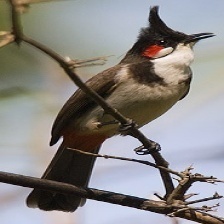
Species: RED WISKERED BULBUL
Scientific name: PYCNONOTUS JOCOSUS